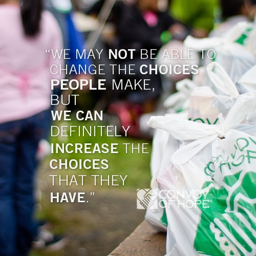
a staff member recently made this statement in a meeting .